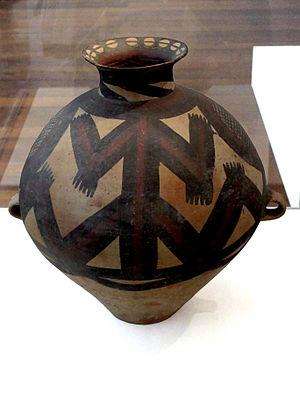
Grande jarre. Culture de Majiayao, phase de Machang, fin du IIIe millénaire av.n.è. Terre cuite rosée, peinte en rouge et brun. Musée Guimet. MA 5925. Référence: Jean-Paul Desroches et Marie-Catherine Rey, Chine des origines, RMN 1994, ISBN 2-7118-2915-4, p. 48-49.
La peinture chinoise, l'une des formes de l'art chinois, désigne toute forme de peinture originaire de Chine ou pratiquée en Chine ou par des artistes chinois hors de Chine.